Tsurumi Station

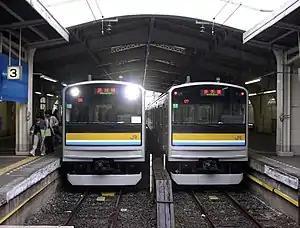
205 series trains at the Tsurumi Line platforms

Tsurumi Station is an elevated station with one island platform for the Keihin-Tōhoku Line, and two opposed side platforms for the Tsurumi Line.